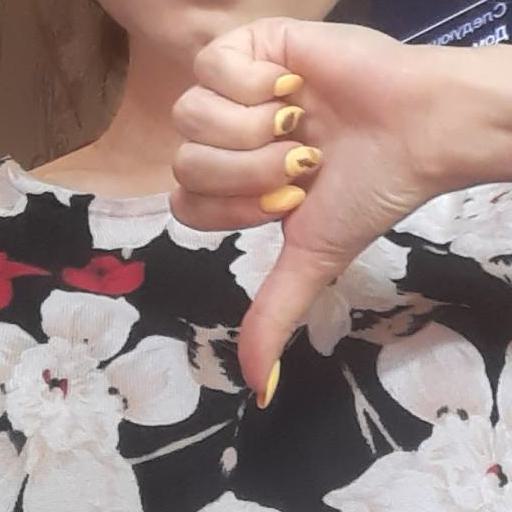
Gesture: dislike